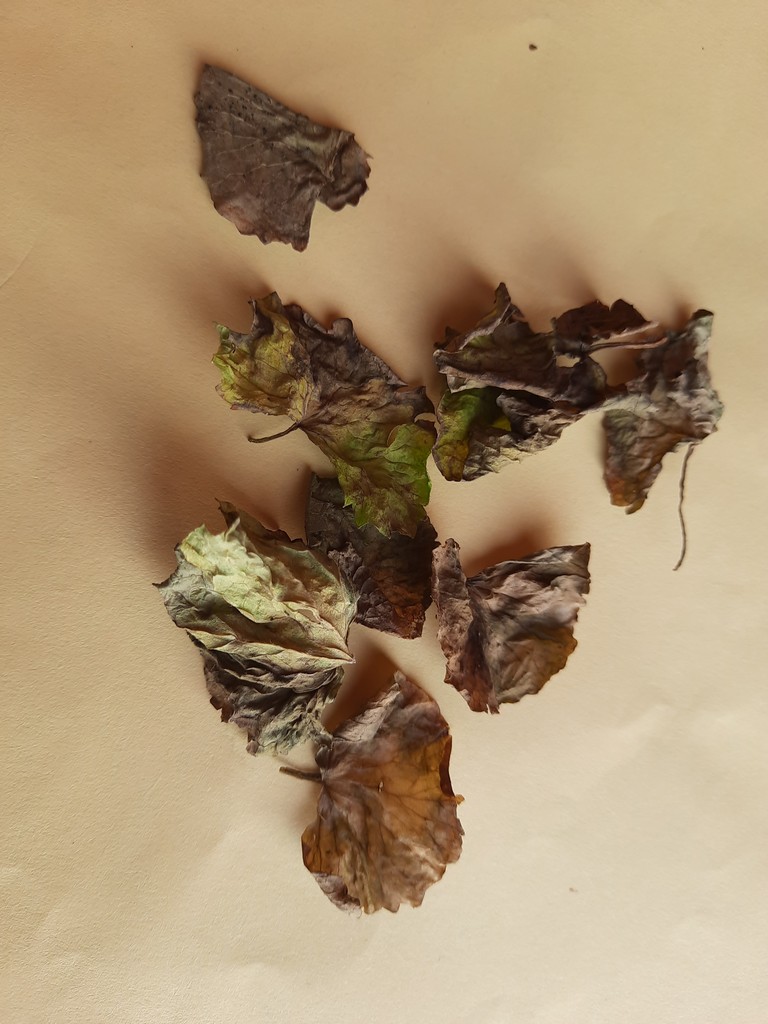
Label: Dried